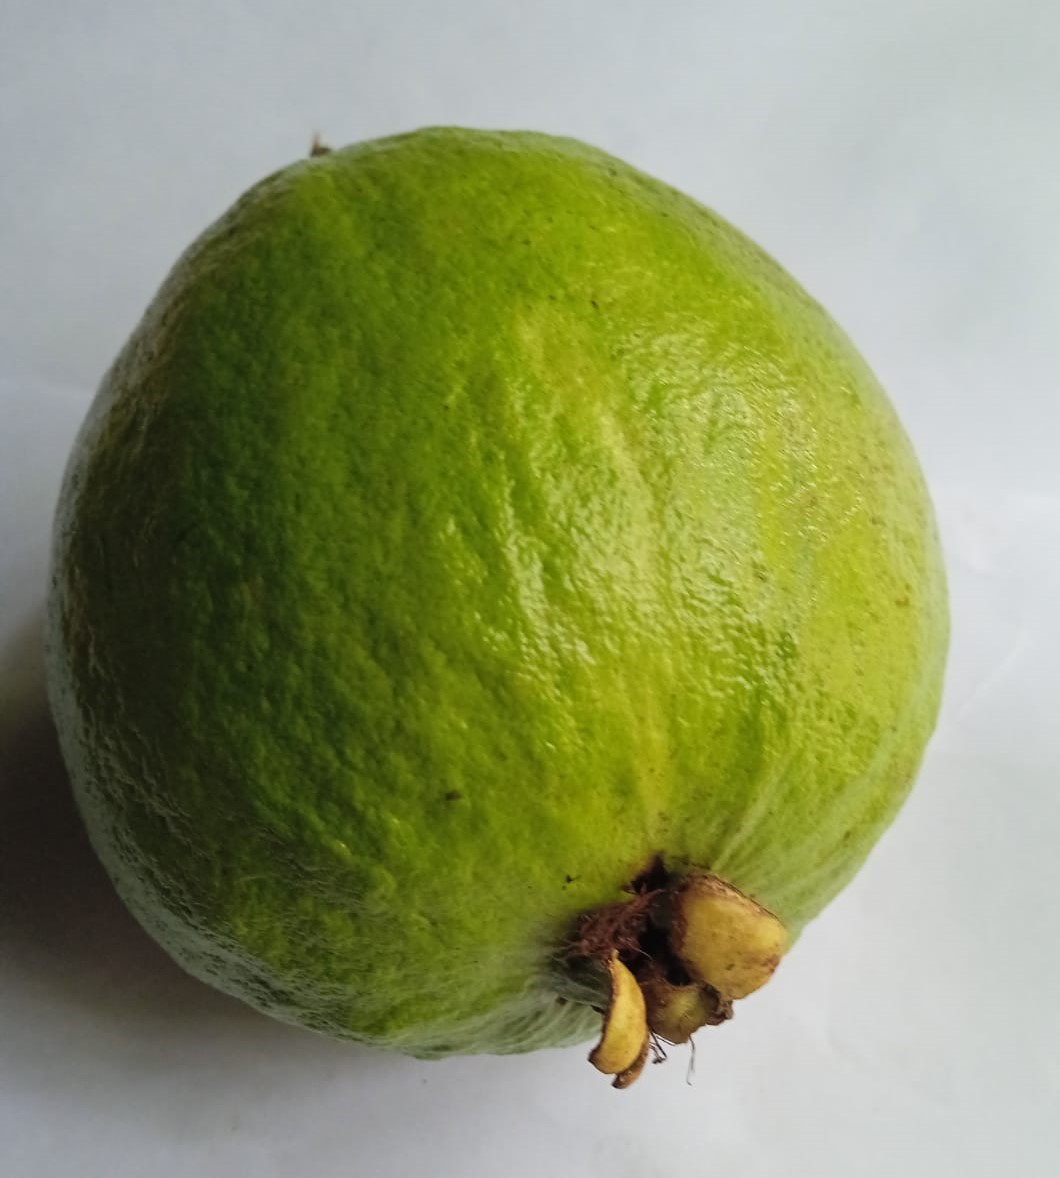
Fruit: guava
Condition: fresh